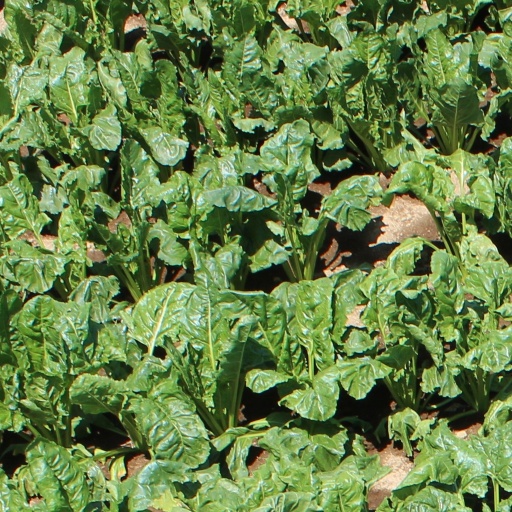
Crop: sugar beet